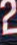
Number: 2